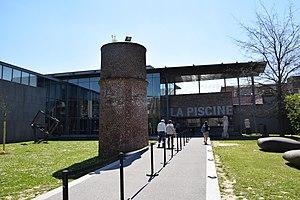
Interior of Musée d'Art et d'Industrie de Roubaix
Robert Wehrlin, né le 8 mars 1903 à Winterthour et mort dans la même ville le 29 février 1964, est un peintre et graveur suisse classé dans la mouvance de l'École de Paris.